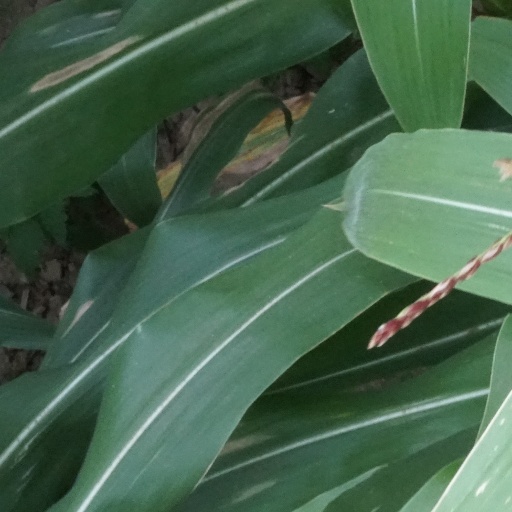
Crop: maize; corn